Northern England

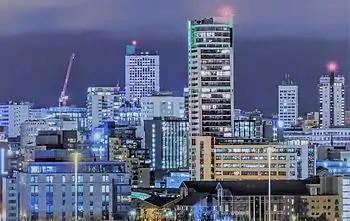
A cluster of modernist office buildings in at night.

At the 2021 census, Northern England had a population of 15,550,000, in 6,659,700 households. This is an increase from the 14,933,000 (and 6,364,000 households) counted in the 2011 census, and itself a growth of 5.1% from 2001. This means that Northerners comprise 28% of the English population and 24% of the UK population.